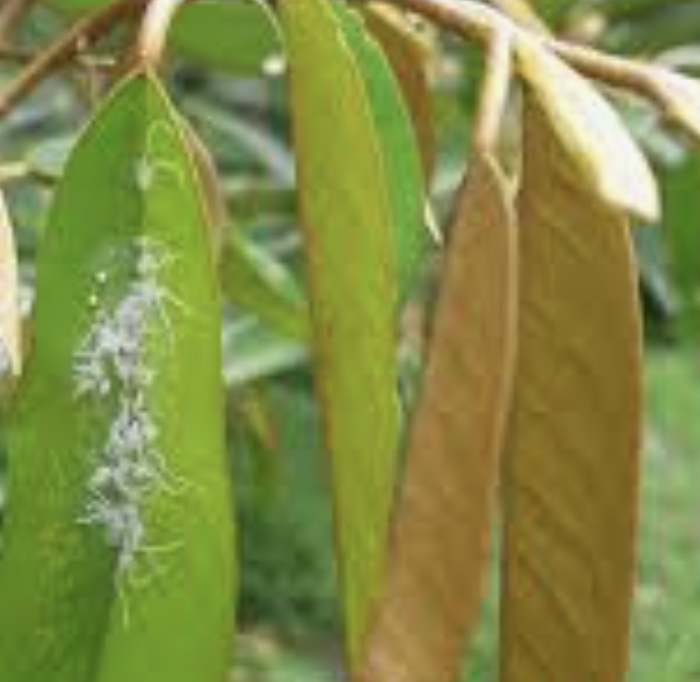
Label: mealybug_infestation